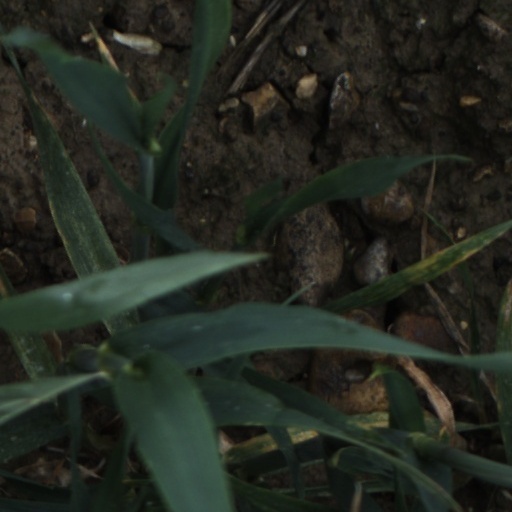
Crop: wheat